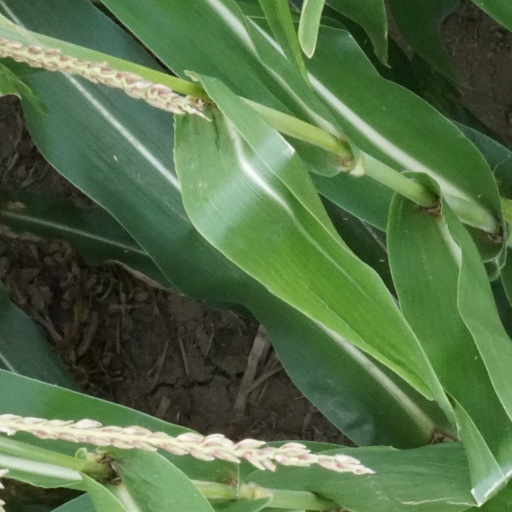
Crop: maize; corn